History of Gdańsk

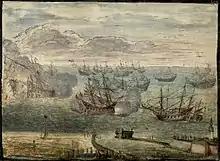
Battle of Oliwa (1627)

Georg Joachim Rheticus visited the mayor of Danzig in 1539, while he was working with Nicolaus Copernicus in nearby Frombork. The mayor of Danzig gave Rheticus financial assistance for the publication of the "Narratio Prima", published by the Danzig printer Franz Rhode in 1540 and to this day considered the best introduction to the Copernican theory. While in Danzig, Rheticus, who was also a cartographer and navigational instrument maker, interviewed Danzig sailors as to their navigational needs. He presented the "Tabula chorographica auff Preusse" to Duke Albert of Prussia in 1541.